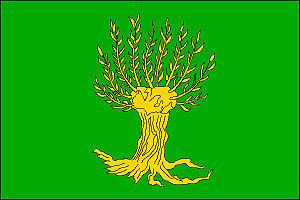
Vrbice est une commune du district de Nymburk, dans la région de Bohême-Centrale, en République tchèque. Sa population s'élevait à 172 habitants en 2020.